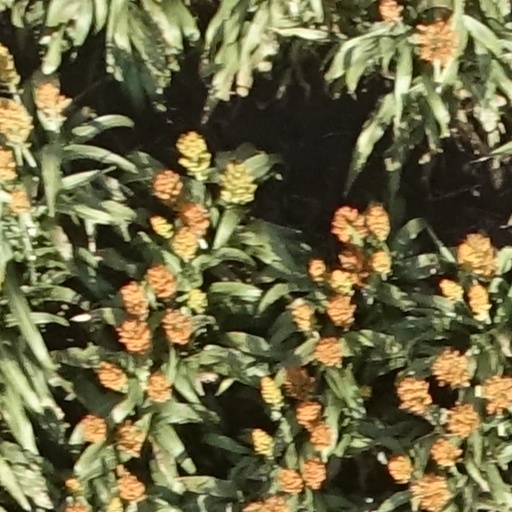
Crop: sorghum